Taihō Kōki

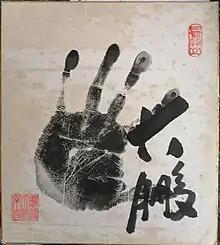
Original "tegata" (handprint and signature ) of sumo wrestler "yokozuna" Taihō

Taihō outperformed Kashiwado very quickly, and during his tenure in sumo's highest rank he was dominant, especially in the early part of his career. Until 2005—when the 68th "yokozuna" Asashōryū bettered his record—he was the only post-war "yokozuna" to have achieved six tournament victories consecutively, a feat he managed on two separate occasions. Eight of Taihō's championships were achieved with a perfect record of 15 wins and no losses ("zenshō-yūshō"), a record that stood until 2013 when it was broken by Hakuhō. He came back from withdrawing from or missing five straight tournaments to win the championship in September 1968 with a 14–1 record and embarked on a 45 bout winning streak. It was broken in March 1969 only after an incorrect decision by the judges, which caused such a furor that video replays were introduced after the incident.